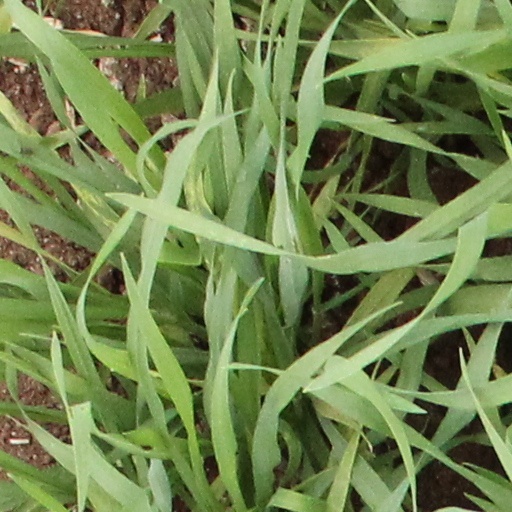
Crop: wheat